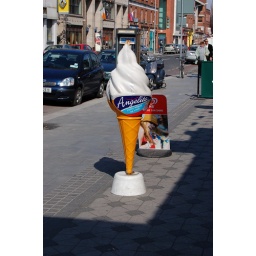
In the middle of a busy road in dublin, the nearest beach 30 miles away.